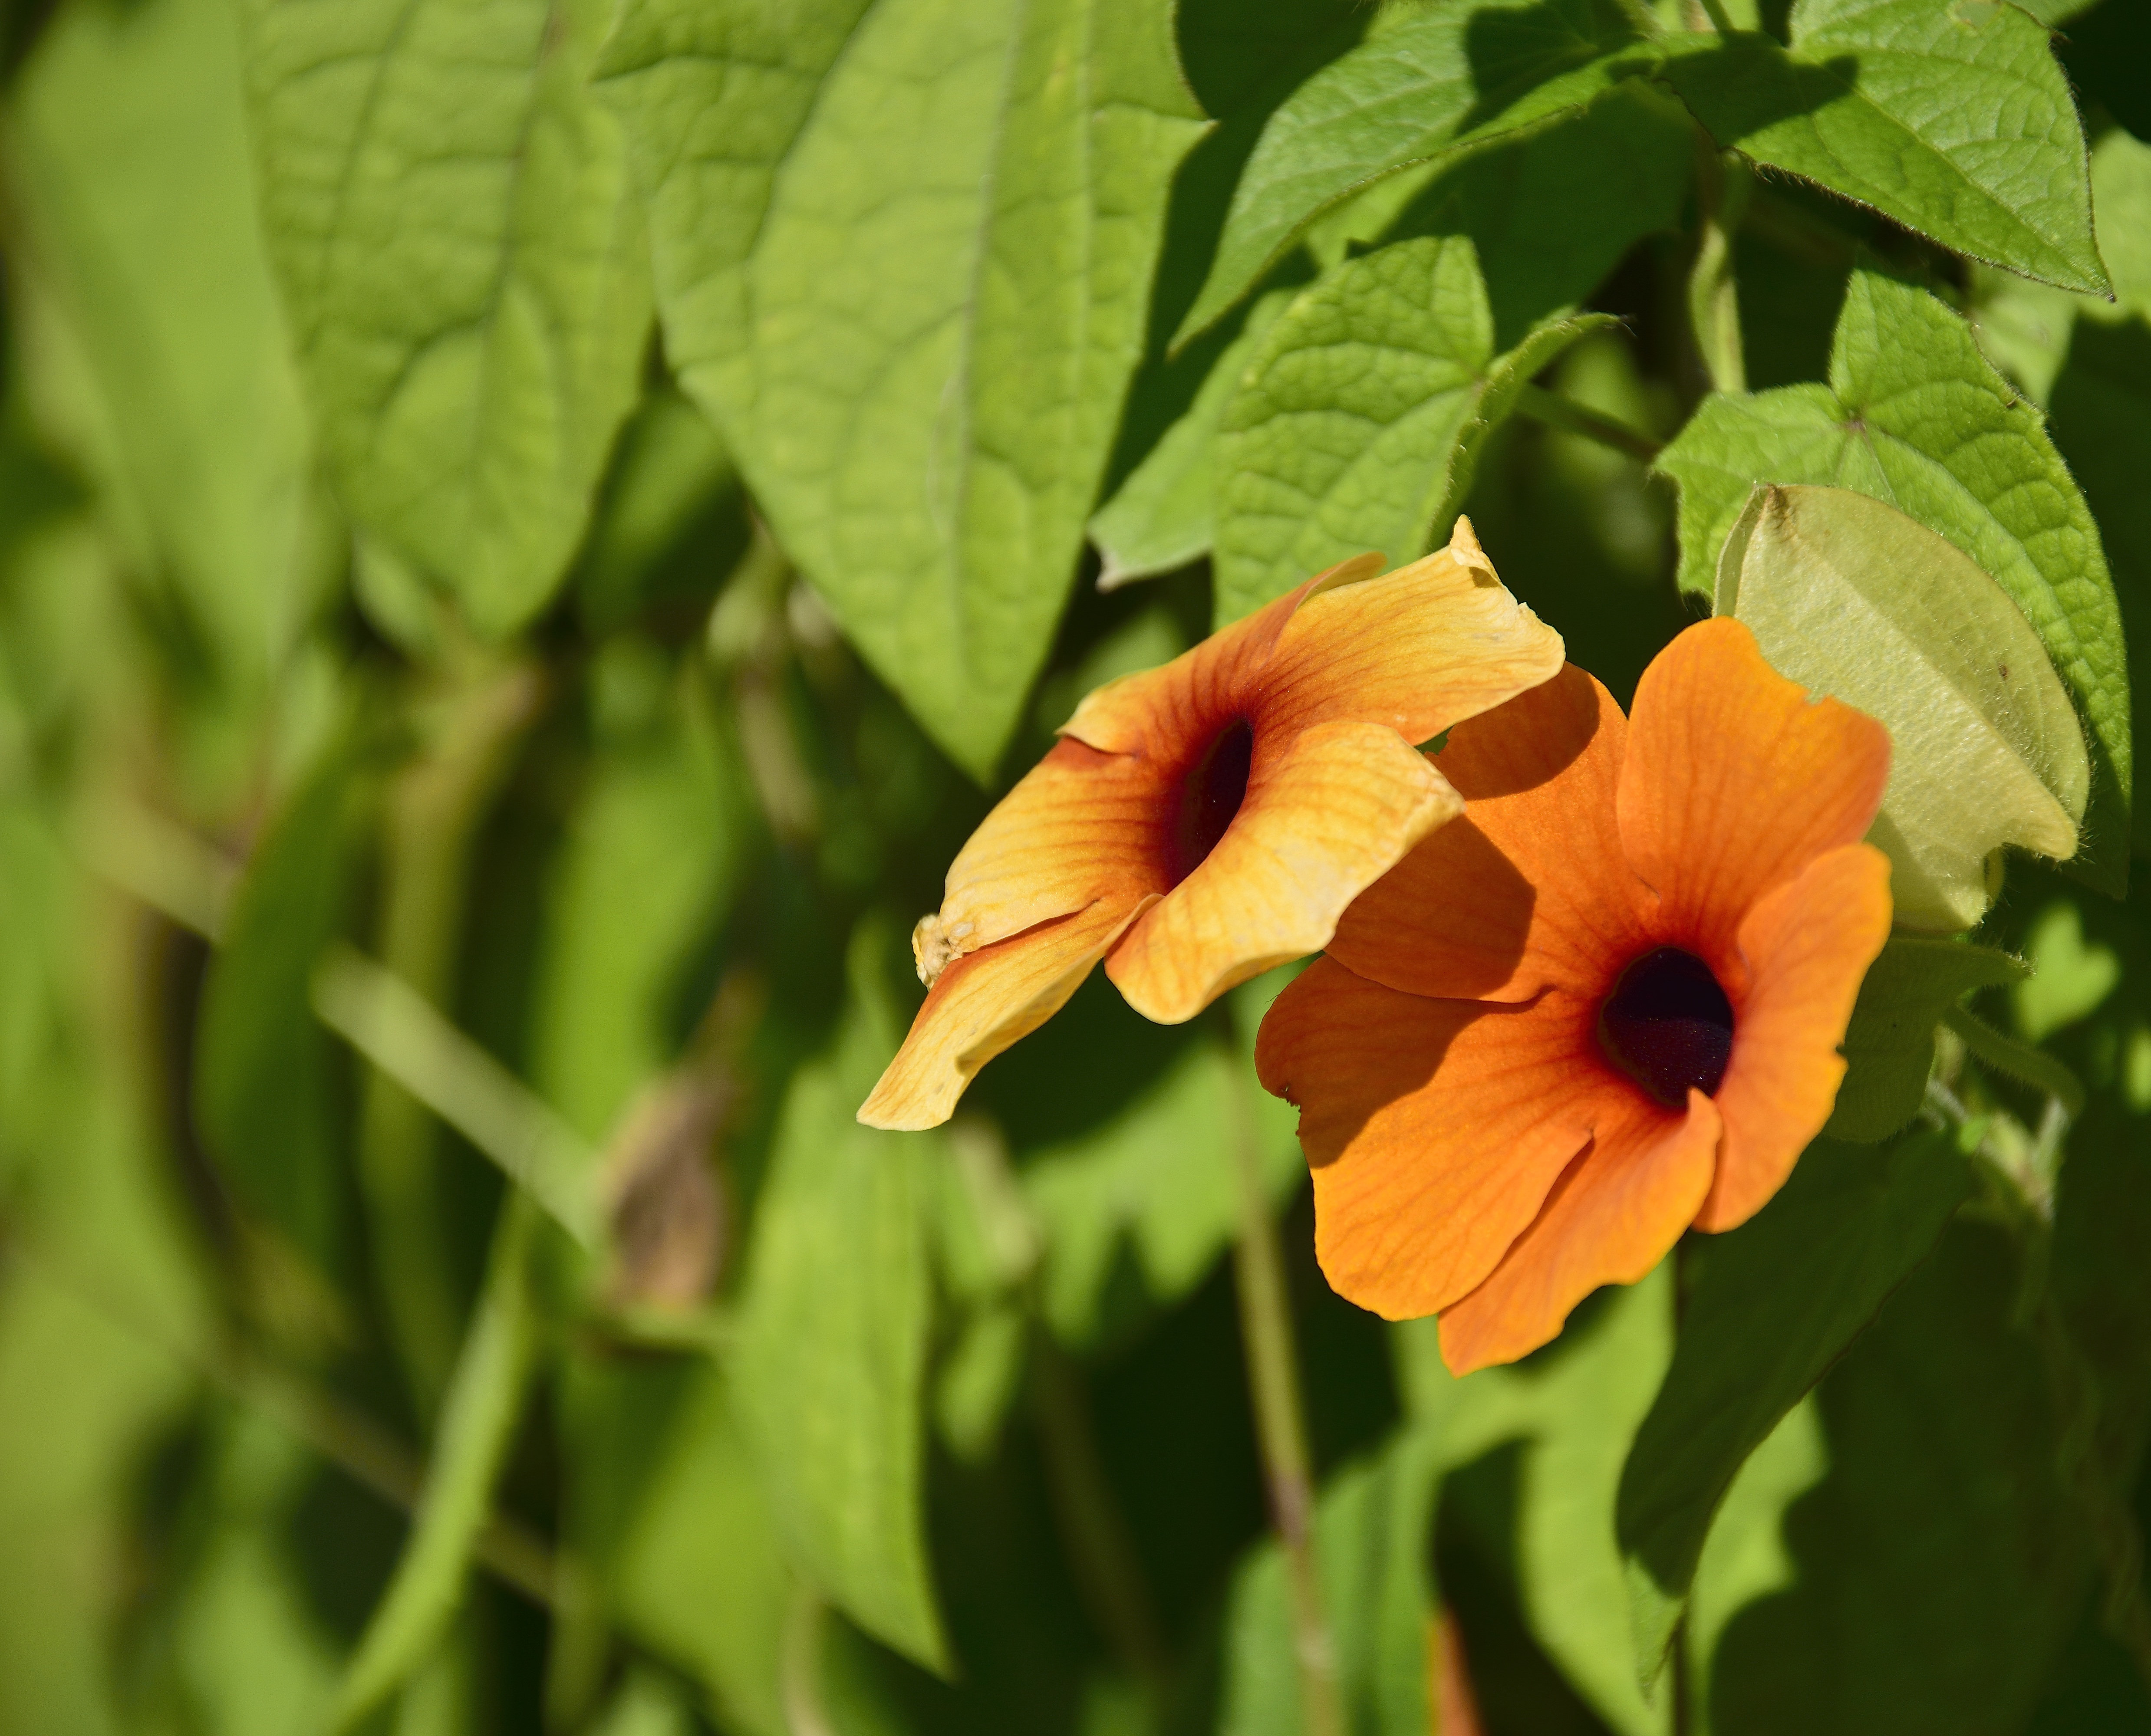
blossom, plant, leaf, flower, petal, bloom, orange, botany, flora, wildflower, macro photography, flowering plant, annual plant, plant stem, land plant, thunbergie, black susanne